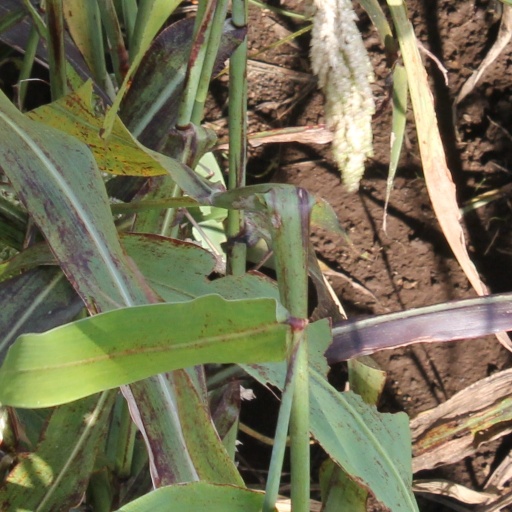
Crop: sorghum